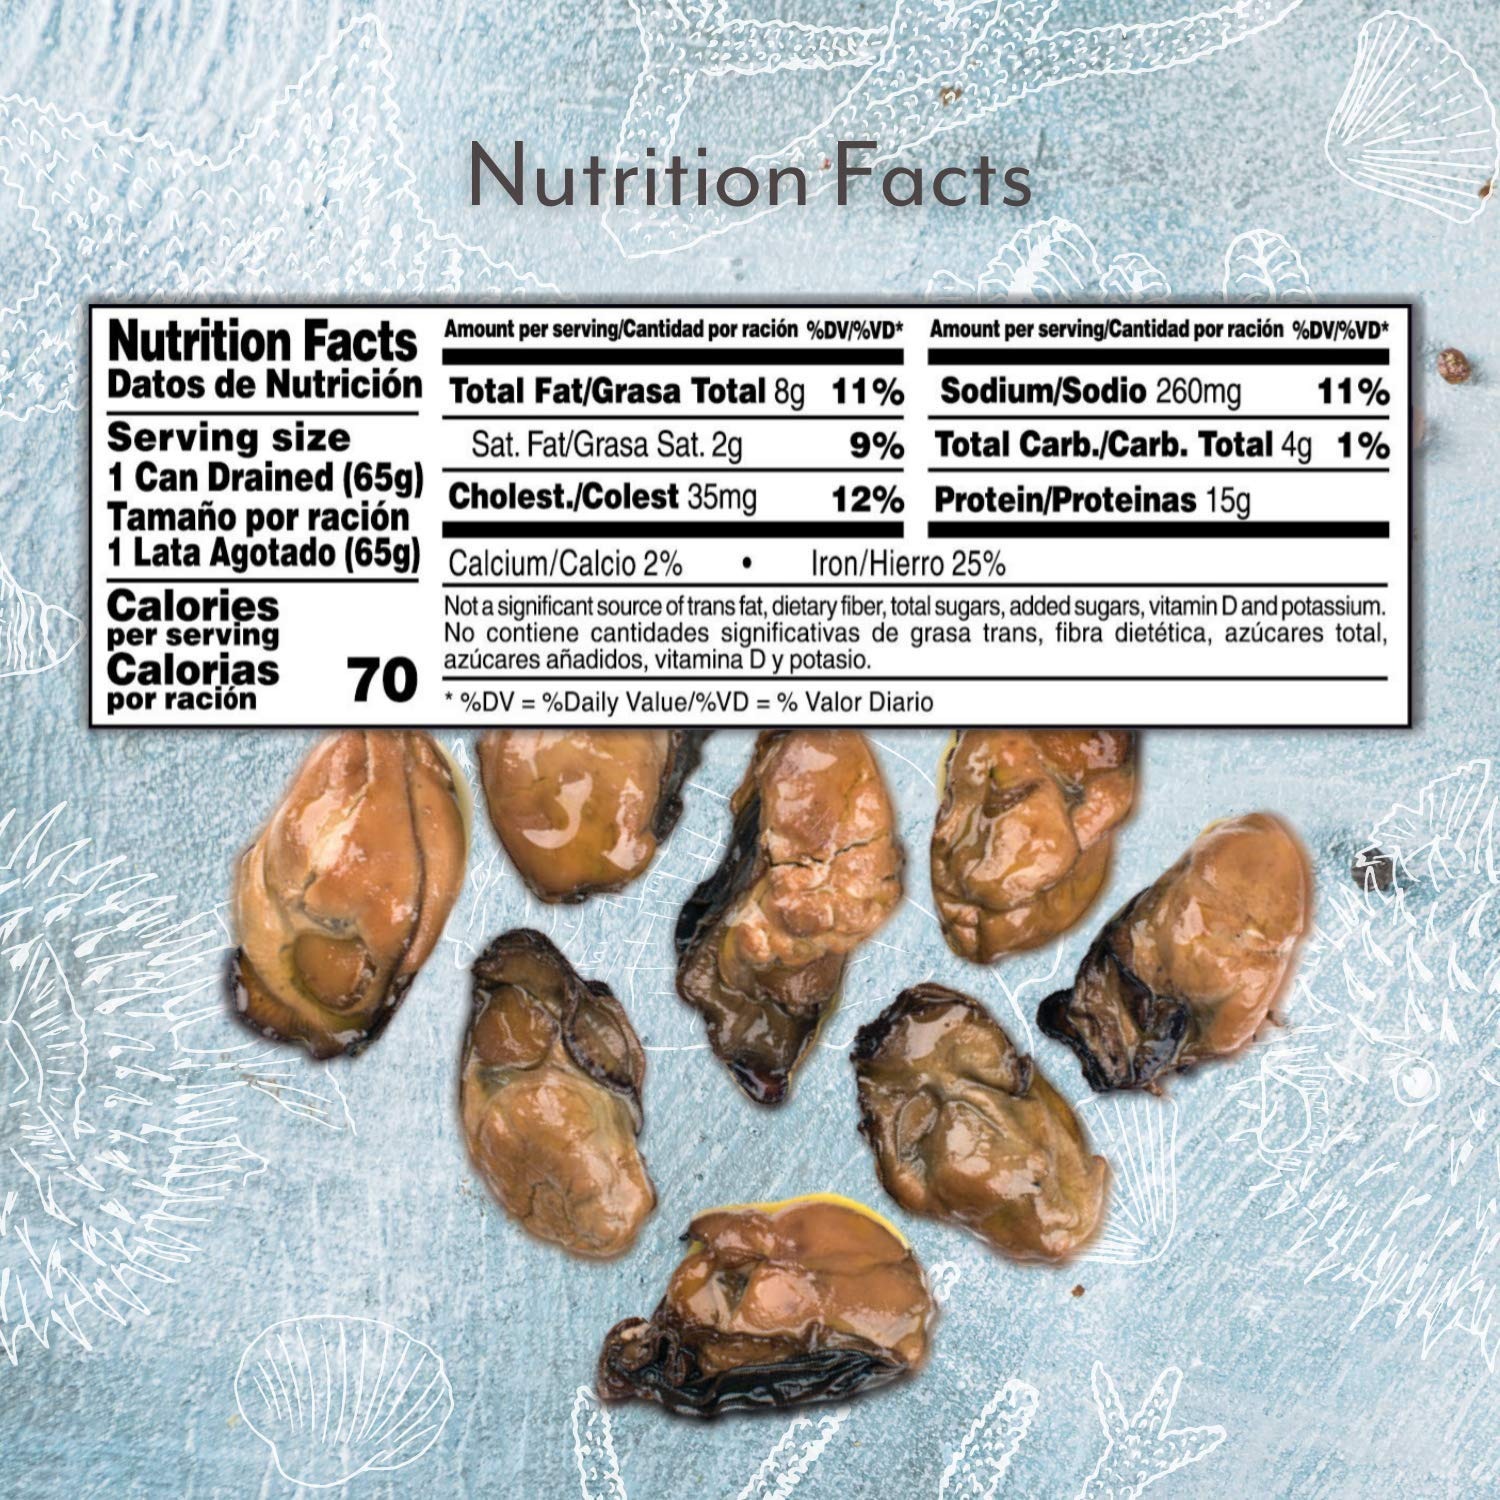
Item Name: Roland Foods Premium Smoked Large Oysters in Oil, Wild Caught, 3 Oz Tin
Bullet Point 1: WILD CAUGHT: Our oysters are canned in sunflower oil, are sustainably caught in the Pacific ocean, and cured in cherrywood smoke
Bullet Point 2: MILD FLAVOR AND FIRM TEXTURE: Roland Food's Premium Oysters have a dark brown color, mild flavor, and firm texture for the perfect snack
Bullet Point 3: READY TO EAT: Our handpacked fancy oysters are ready to snack right form the tin
Bullet Point 4: NO SAUCE NEEDED: Our oysters are delicious without sauce, add a few drops of lemon juice and fresh cracked pepper for a savory treat
Bullet Point 5: RECIPE INSPIRATIONS: Premium oysters are great in stuffings, stews, soups, as hors d'oeuvres, or as a snack
Value: 3.0
Unit: Ounce

Price: 9.99